Cefn Viaduct, Wrexham

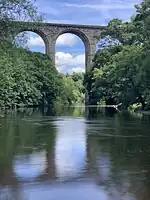
The viaduct from the River Dee

The viaduct was designed by Henry Robertson, chief engineer of the Shrewsbury and Chester Railway, to carry the railway line across the River Dee between Newbridge and Cefn-bychan. Building commenced in 1846, with Thomas Brassey as the general contractor. It was completed on 14 August 1848, with the ceremony of keying the viaduct's last stone performed by William Ormsby Gore, and opened for service in October 1848. The cost of construction was £72,346 in 1848, . The entire railway line was initiated by Robertson, who had received training from George Stephenson, and recognised that the existing canal network was not meeting the material transport needs between Wrexham and Chester. By 1845, rival schemes were proposed to link Chester and Shrewsbury via Ruabon, with Robertson stating to a parliamentary committee that the railway line would open the coalfields at Ruabon and Wrexham to markets in Chester, Birkenhead and Liverpool. The line became part of the Great Western Railway (GWR) system in 1854, but was not converted to broad gauge as part of GWR. Tŷ Mawr Country Park is immediately west of the viaduct.